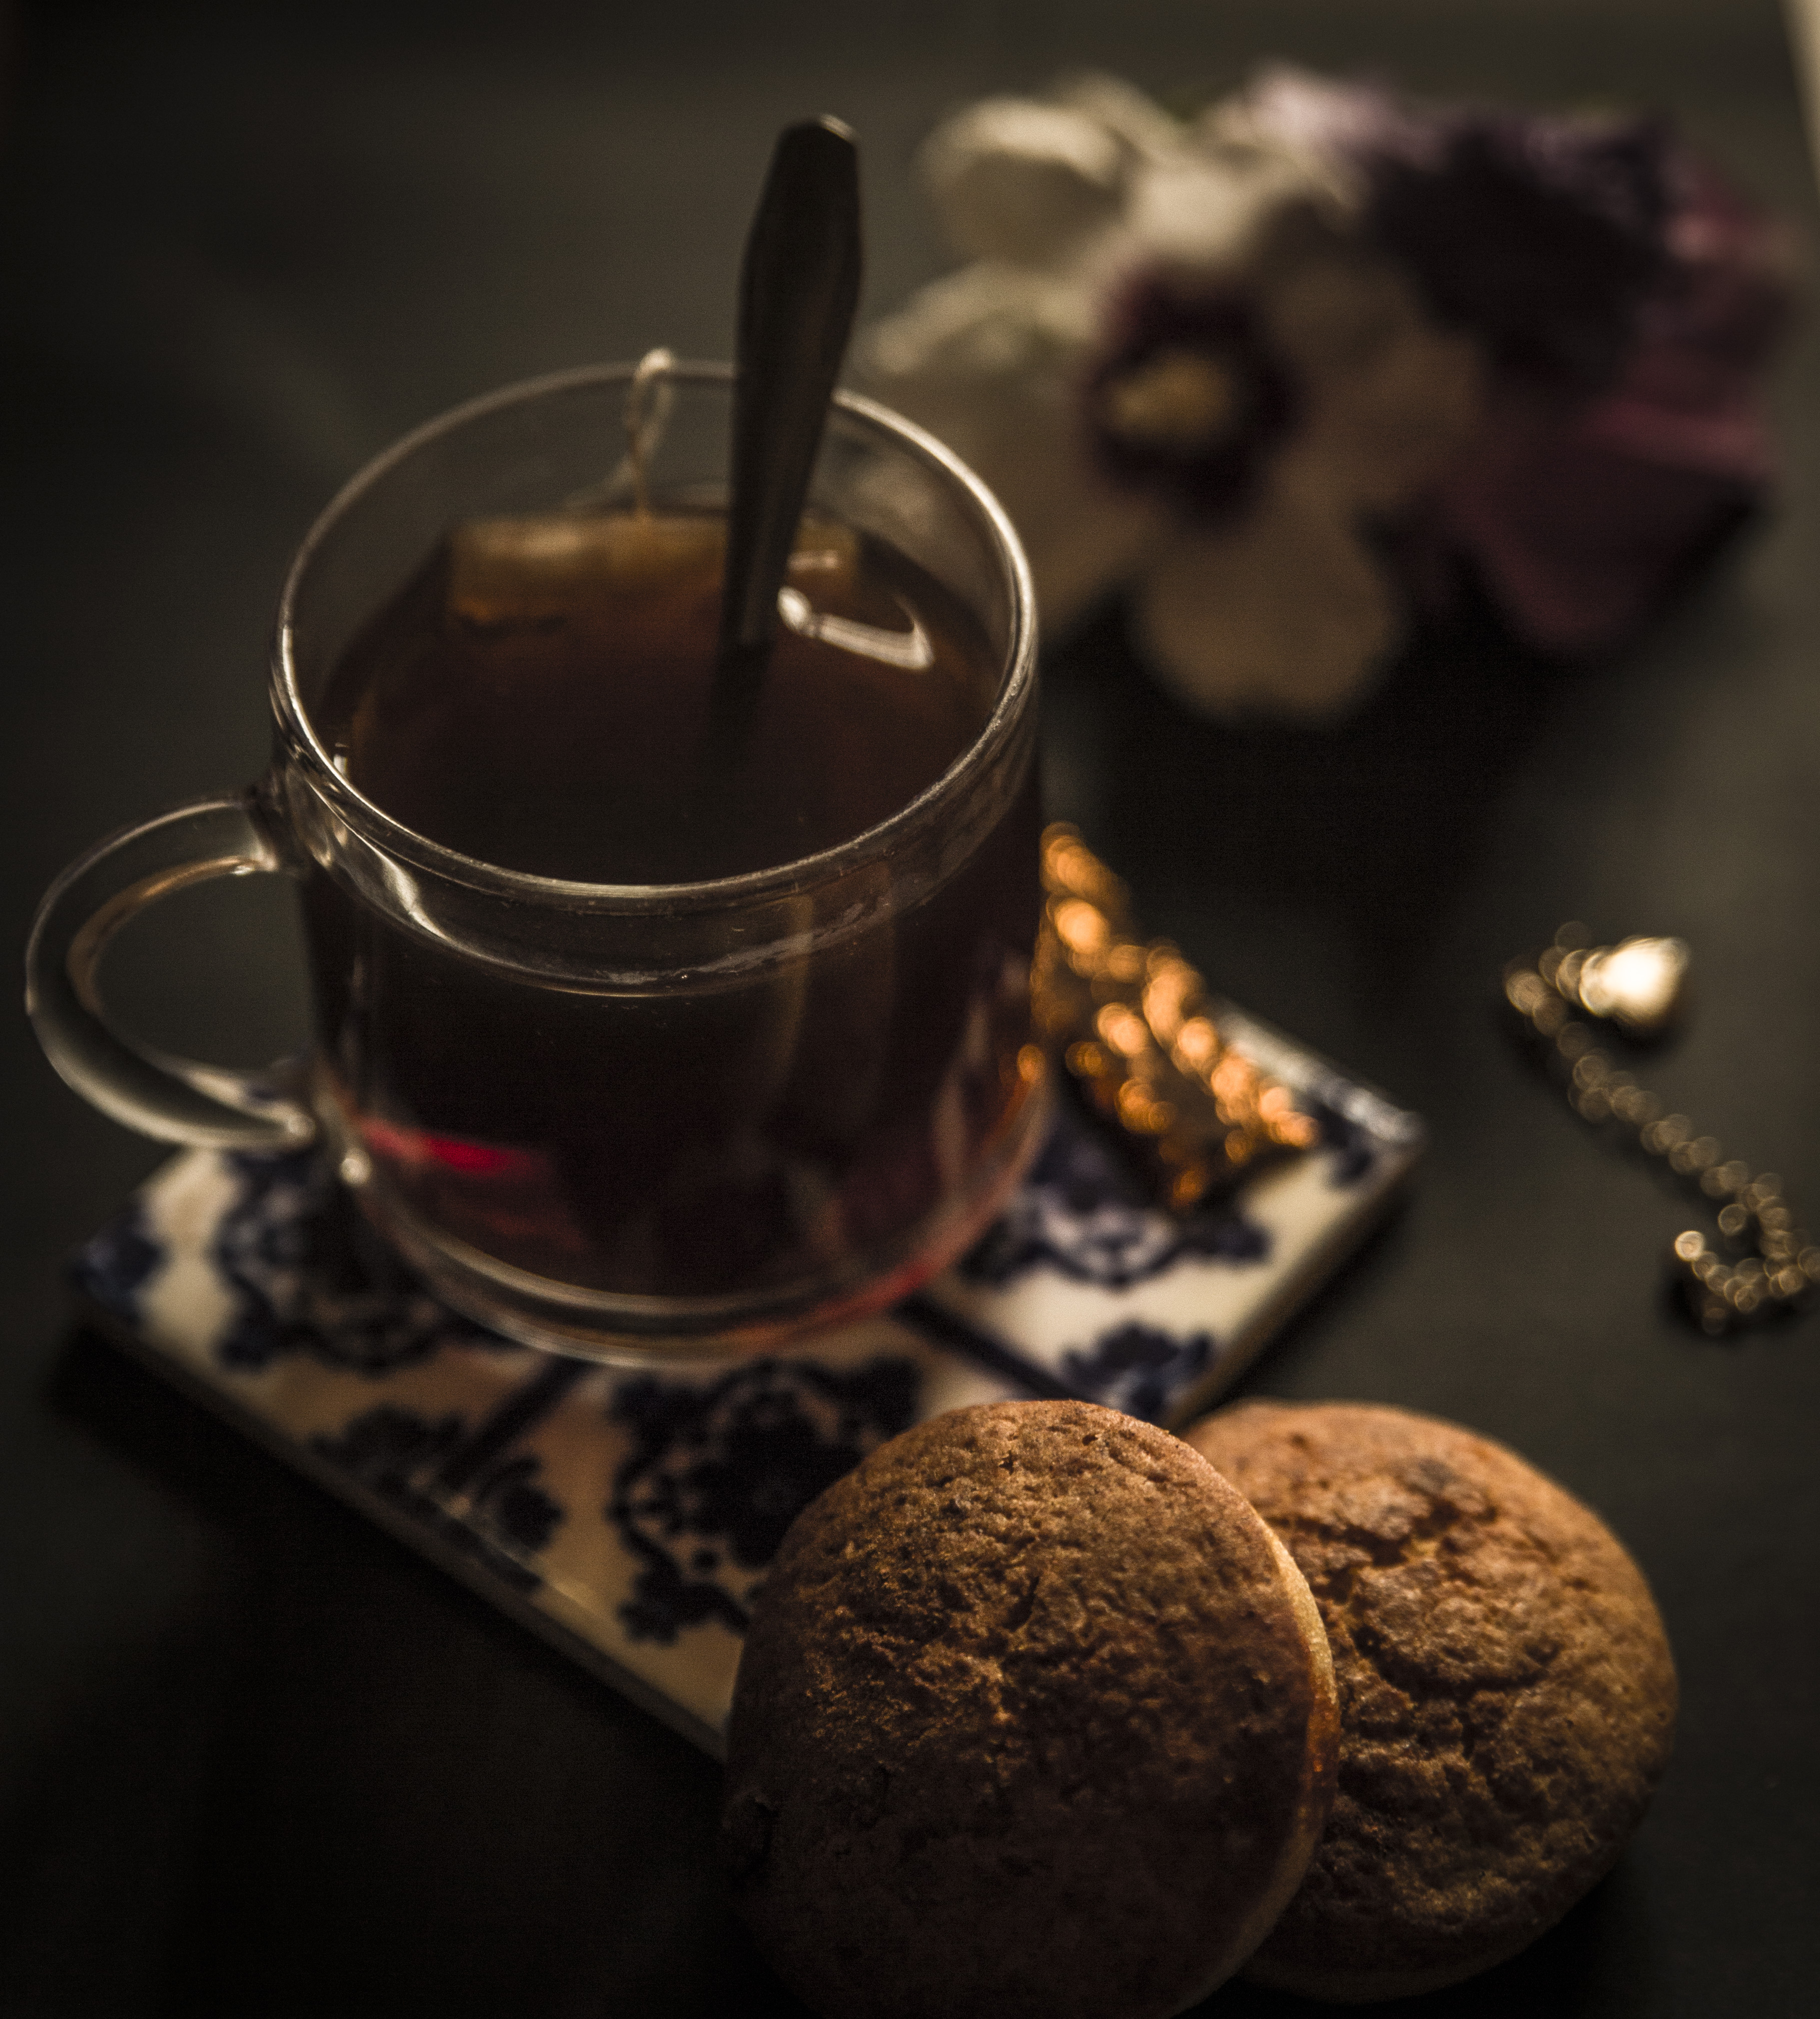
tee, flower, muffin, feeling, beautiful, love, sweet, cup, caffeine, food, drink, still life photography, coffee cup, turkish coffee, cuisine, still life, caff americano, drinkware, chinese herb tea, tea, ingredient, kopi luwak, dish, coffee, tableware